Chicken Kiev

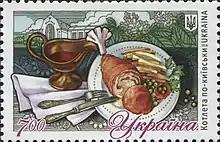
Postage stamp of Ukraine dedicated to chicken Kiev, 2018

In the middle of the 20th century, semi-processed ground meat cutlets were introduced in the USSR. Colloquially known as Mikoyan cutlets (named after Soviet politician Anastas Mikoyan), these were cheap pork or beef cutlet-shaped patties which resembled industrially produced American beef burgers. Some varieties bore names of well known Russian restaurant dishes but they had little in common with the original dishes. In particular, a variety of a pork patty was called "Kiev-style cutlet". Since the late Soviet times, "real" chicken Kiev cutlets have been offered in Russia as convenience food.